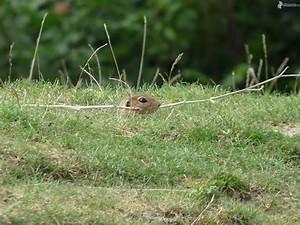
squirrel